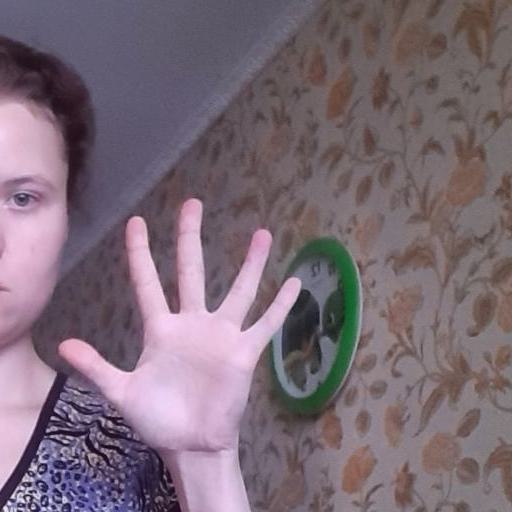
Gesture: palm